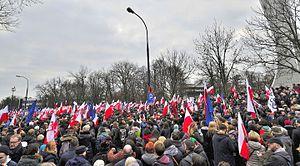
La Pologne, en forme longue république de Pologne, est un État d'Europe centrale, frontalier avec l'Allemagne à l'ouest, la Tchéquie au sud-ouest, la Slovaquie au sud, l'Ukraine à l'est-sud-est et la Biélorussie à l'est-nord-est, enfin la Lituanie et l'enclave russe de Kaliningrad au nord-est. Avec une population de 38 millions d'habitants, la Pologne est le trente-quatrième pays le plus peuplé au monde. Elle est divisée en voïvodies, elles-mêmes subdivisées en districts puis en communes. C'est une république parlementaire qui a pour monnaie nationale le złoty. Elle est membre de l'Union européenne depuis le 1ᵉʳ mai 2004, du Conseil de l'Europe, du groupe de Visegrád, de l'Organisation mondiale du commerce et de l'Organisation des Nations unies.
La Pologne connaît plusieurs réformes judiciaires à partir de 2015. Le gouvernement conservateur polonais réforme en 2015 le Tribunal constitutionnel en prévoyant notamment une double élection de ses cinq juges par les députés des VIIᵉ et VIIIᵉ législatures de la Diète ; face à la contestation d'une partie de la population, le projet initial est en partie amendé. D'autres institutions judiciaires font l'objet de réformes à partir de 2017.
Le Comité de défense de la démocratie est une association civique polonaise fondée en novembre 2015, et enregistré par le Registre judiciaire national le 1ᵉʳ mars 2016 sous le numéro 0000604562.